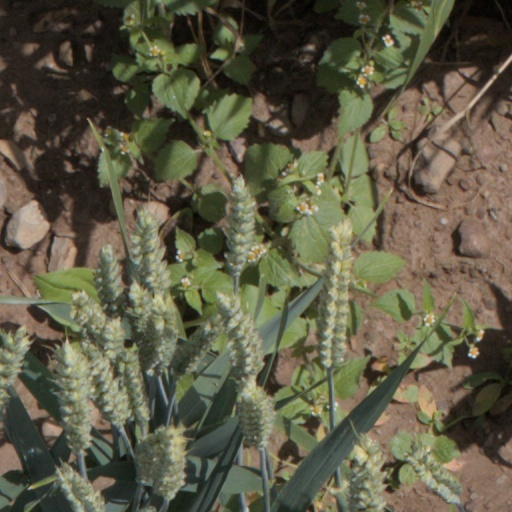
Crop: wheat